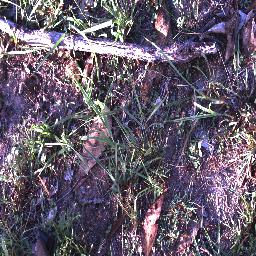
Label: negative